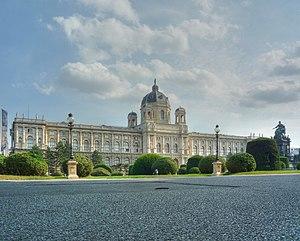
Autriche, Vienne, Kunsthistorisches Museum